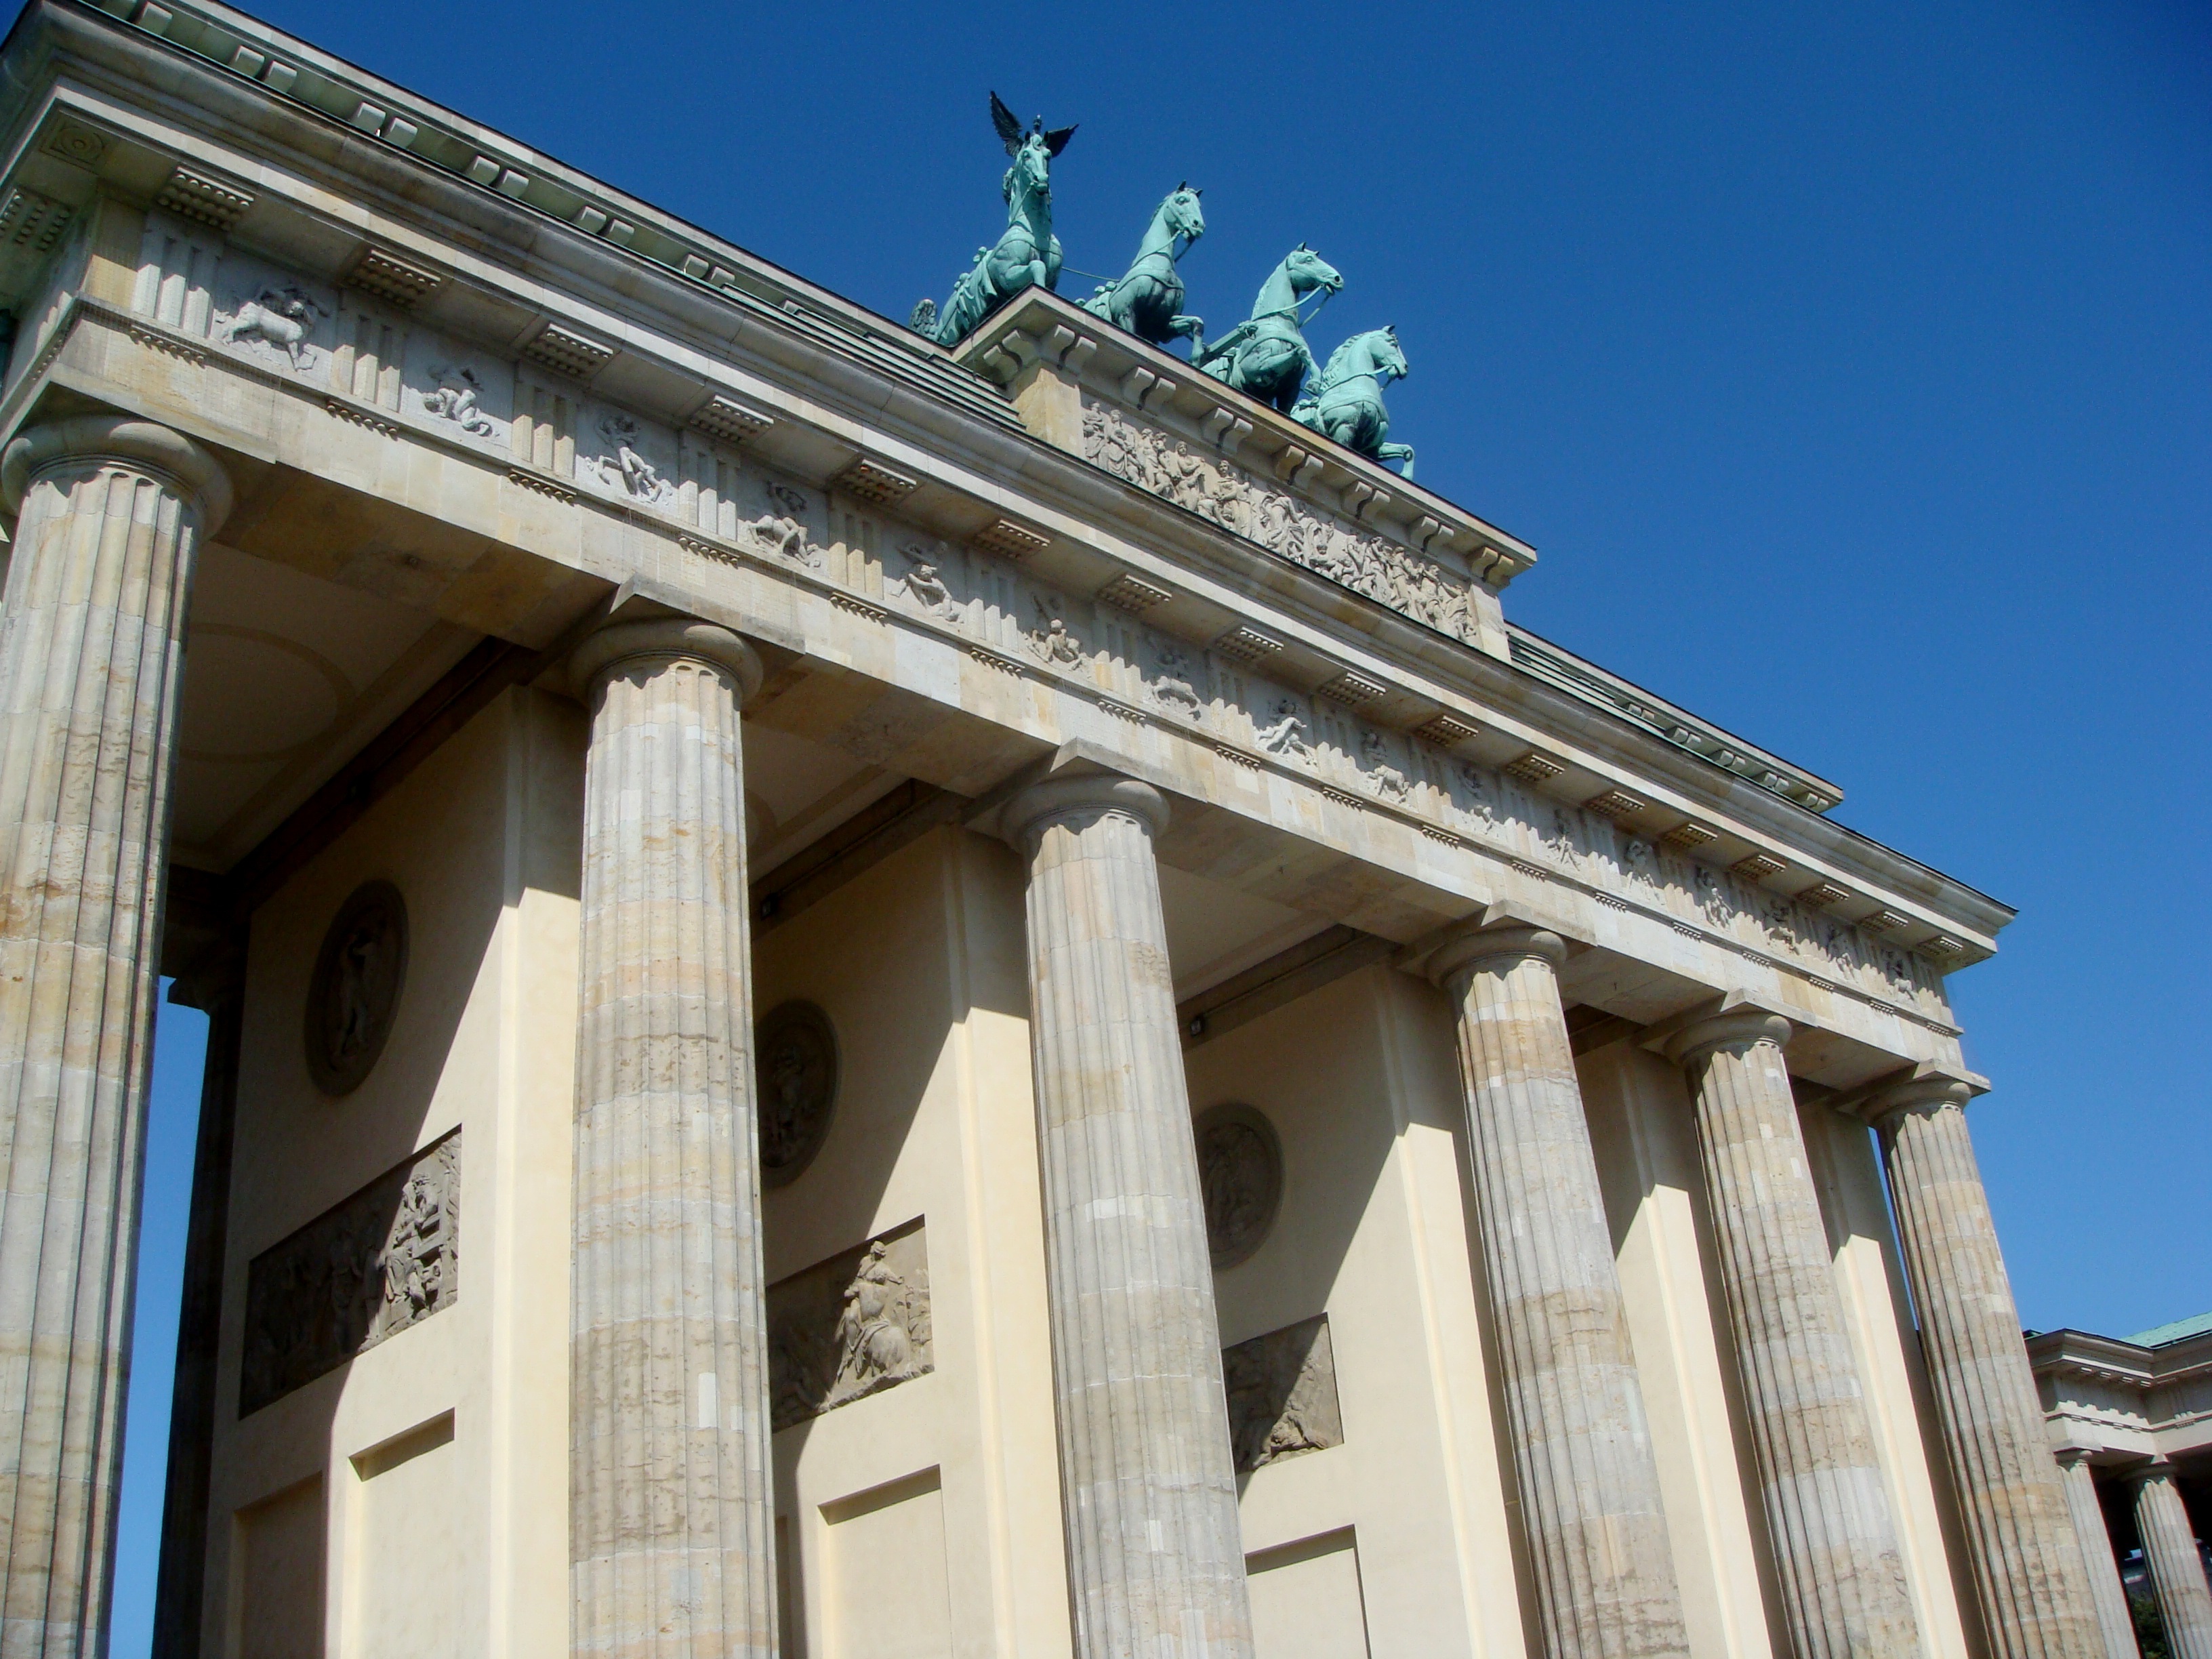
architecture, structure, building, palace, monument, column, landmark, facade, tourism, place of worship, germany, berlin, brandenburg gate, quadriga, roman temple, ancient history, ancient roman architecture, unter den linden, brandenburger tor